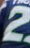
Number: 2